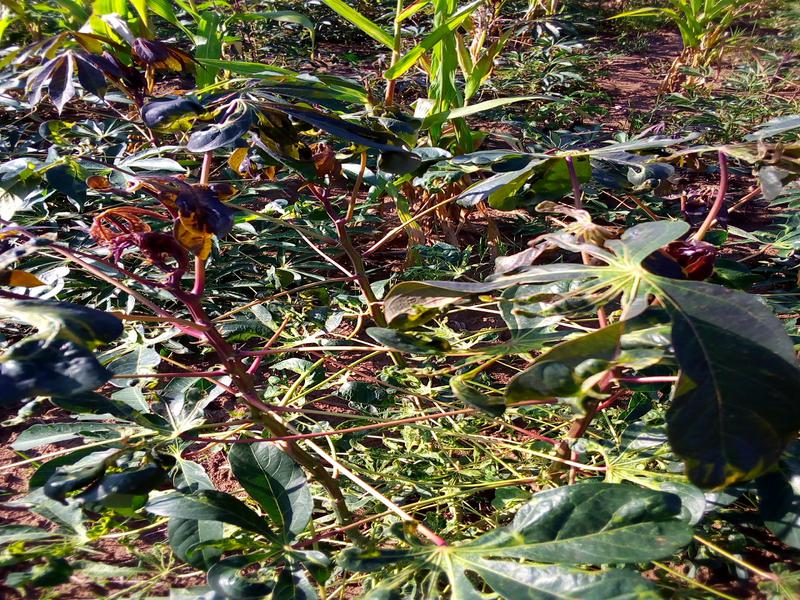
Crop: cassava
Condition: mosaic_disease